Cai Lun

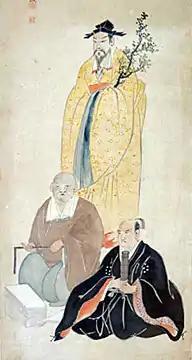
One man standing behind two seated men; they all are in particularly formal garb

Cai's improvements to paper and the papermaking process are considered especially impactful to human history, as they resulted in the spread of literature and knowledge around the world, and advancements in communications. However, Cai is only somewhat known outside East Asia and is often excluded from major encyclopedias. The scholar of paper history, Thomas Francis Carter, drew parallels between Cai and Johannes Gutenberg, the inventor of the first printing press which was movable type, calling them "spiritual father and son" respectively. In his 1978 book, "", Michael H. Hart ranked him 7th, above figures such as Gutenberg, Christopher Columbus, Albert Einstein and Charles Darwin. In 2007, "Time" ranked him among the "Best Inventors" of all time.